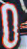
Number: 0